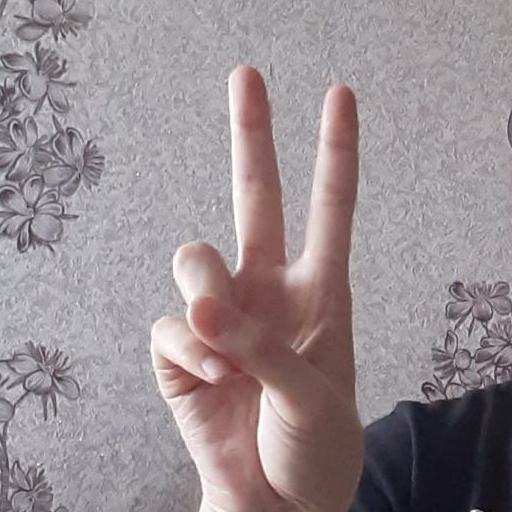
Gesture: peace